Bush Tramway Club

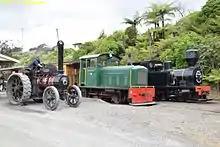
Bush Tramway Club

The Bush Tramway Club is a heritage railway west of Huntly along the Rotowaro Road, in the Waikato region of New Zealand. It regularly operates restored locomotives along a Rotowaro-Glen Afton section of the former Glen Afton Branch. Open days are the first Sunday of each month.